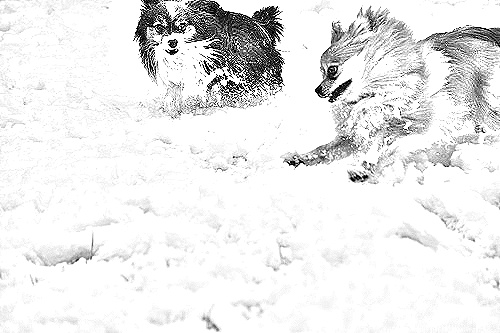
Portrait style: Sketch Portrait